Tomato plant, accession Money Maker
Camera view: vertical (180 deg); turntable rotation: 150 degrees
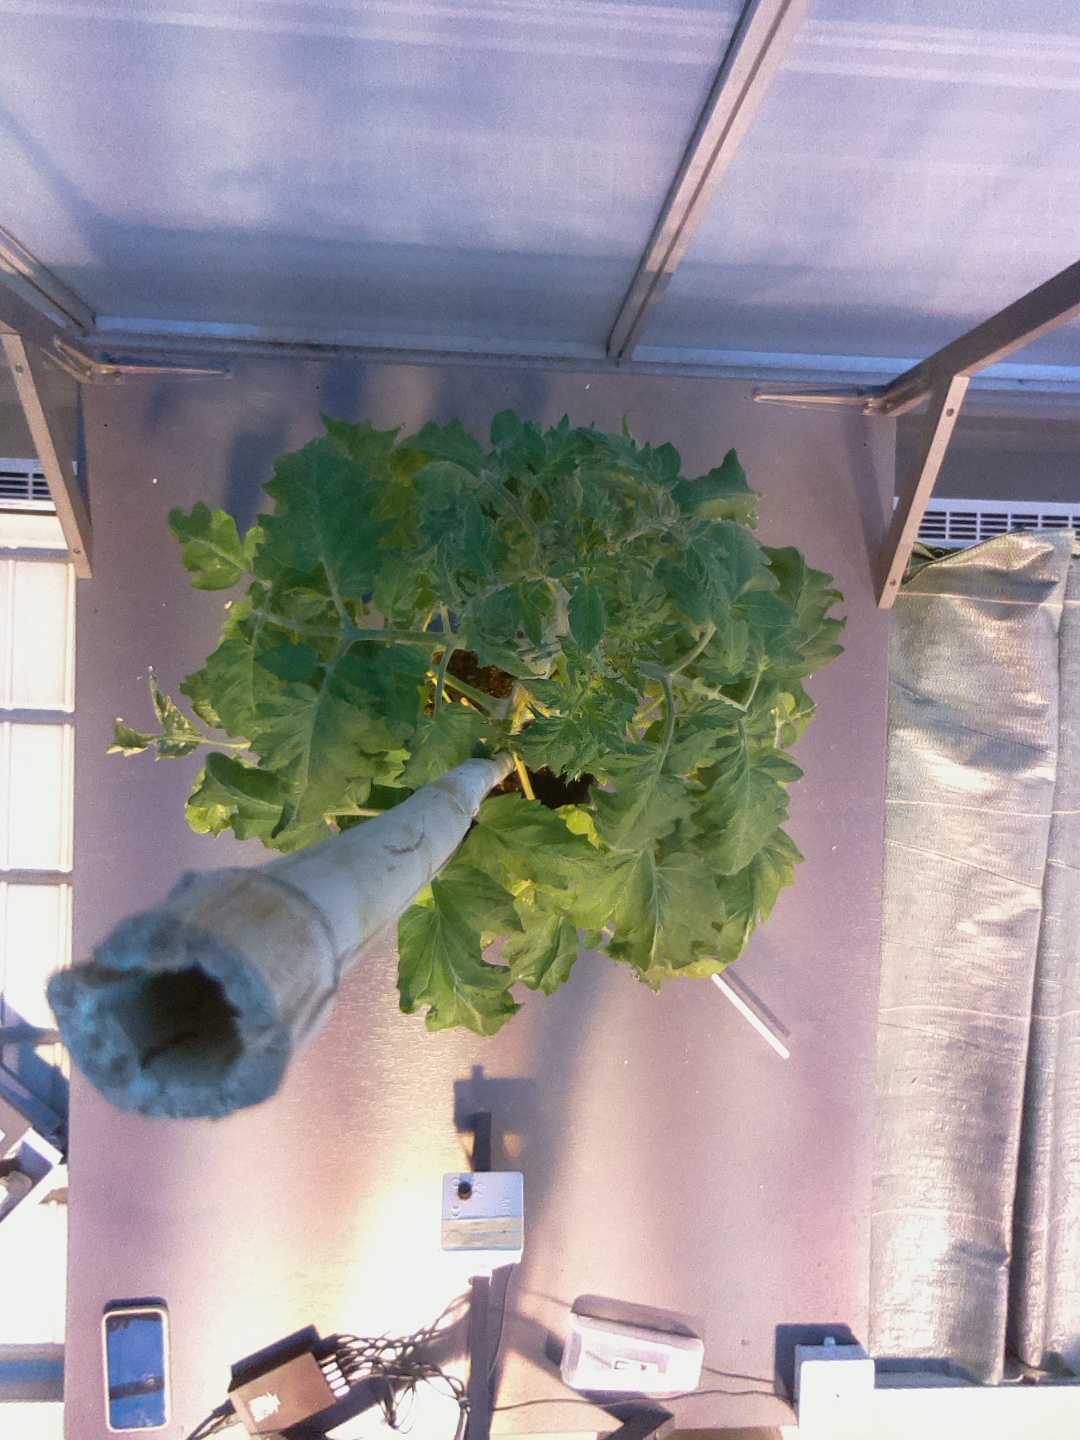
BBCH growth stage 60: First flowers open